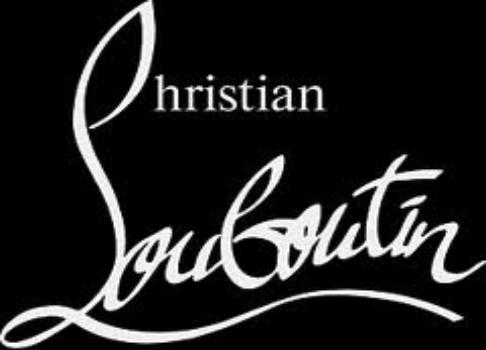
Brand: Christian Louboutin
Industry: Clothes